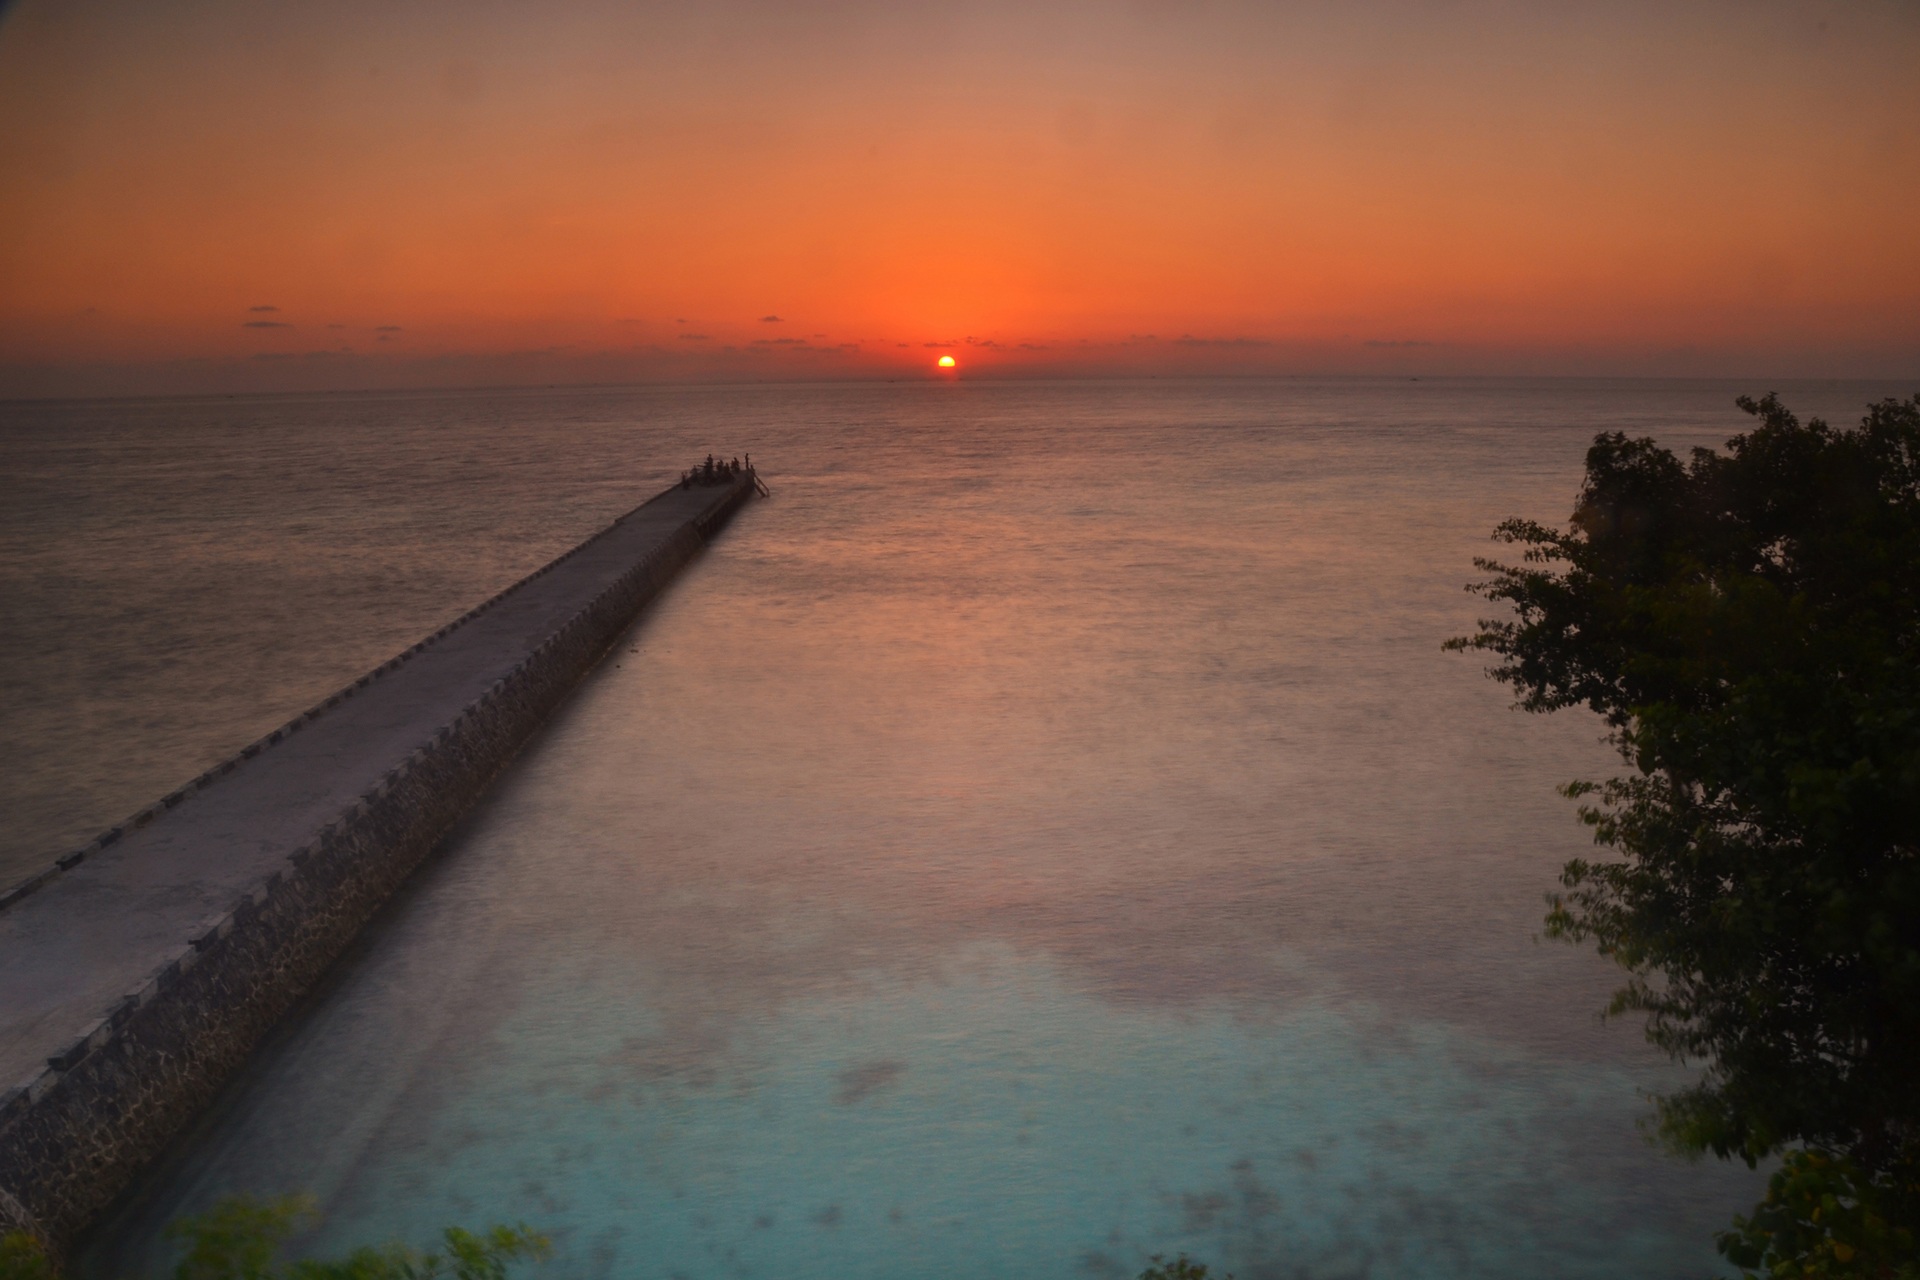
beach, landscape, sea, coast, nature, ocean, horizon, sky, sun, sunrise, sunset, sunlight, morning, shore, wave, dawn, travel, dusk, evening, reflection, afterglow, beach sunset, sunset beach, wind wave